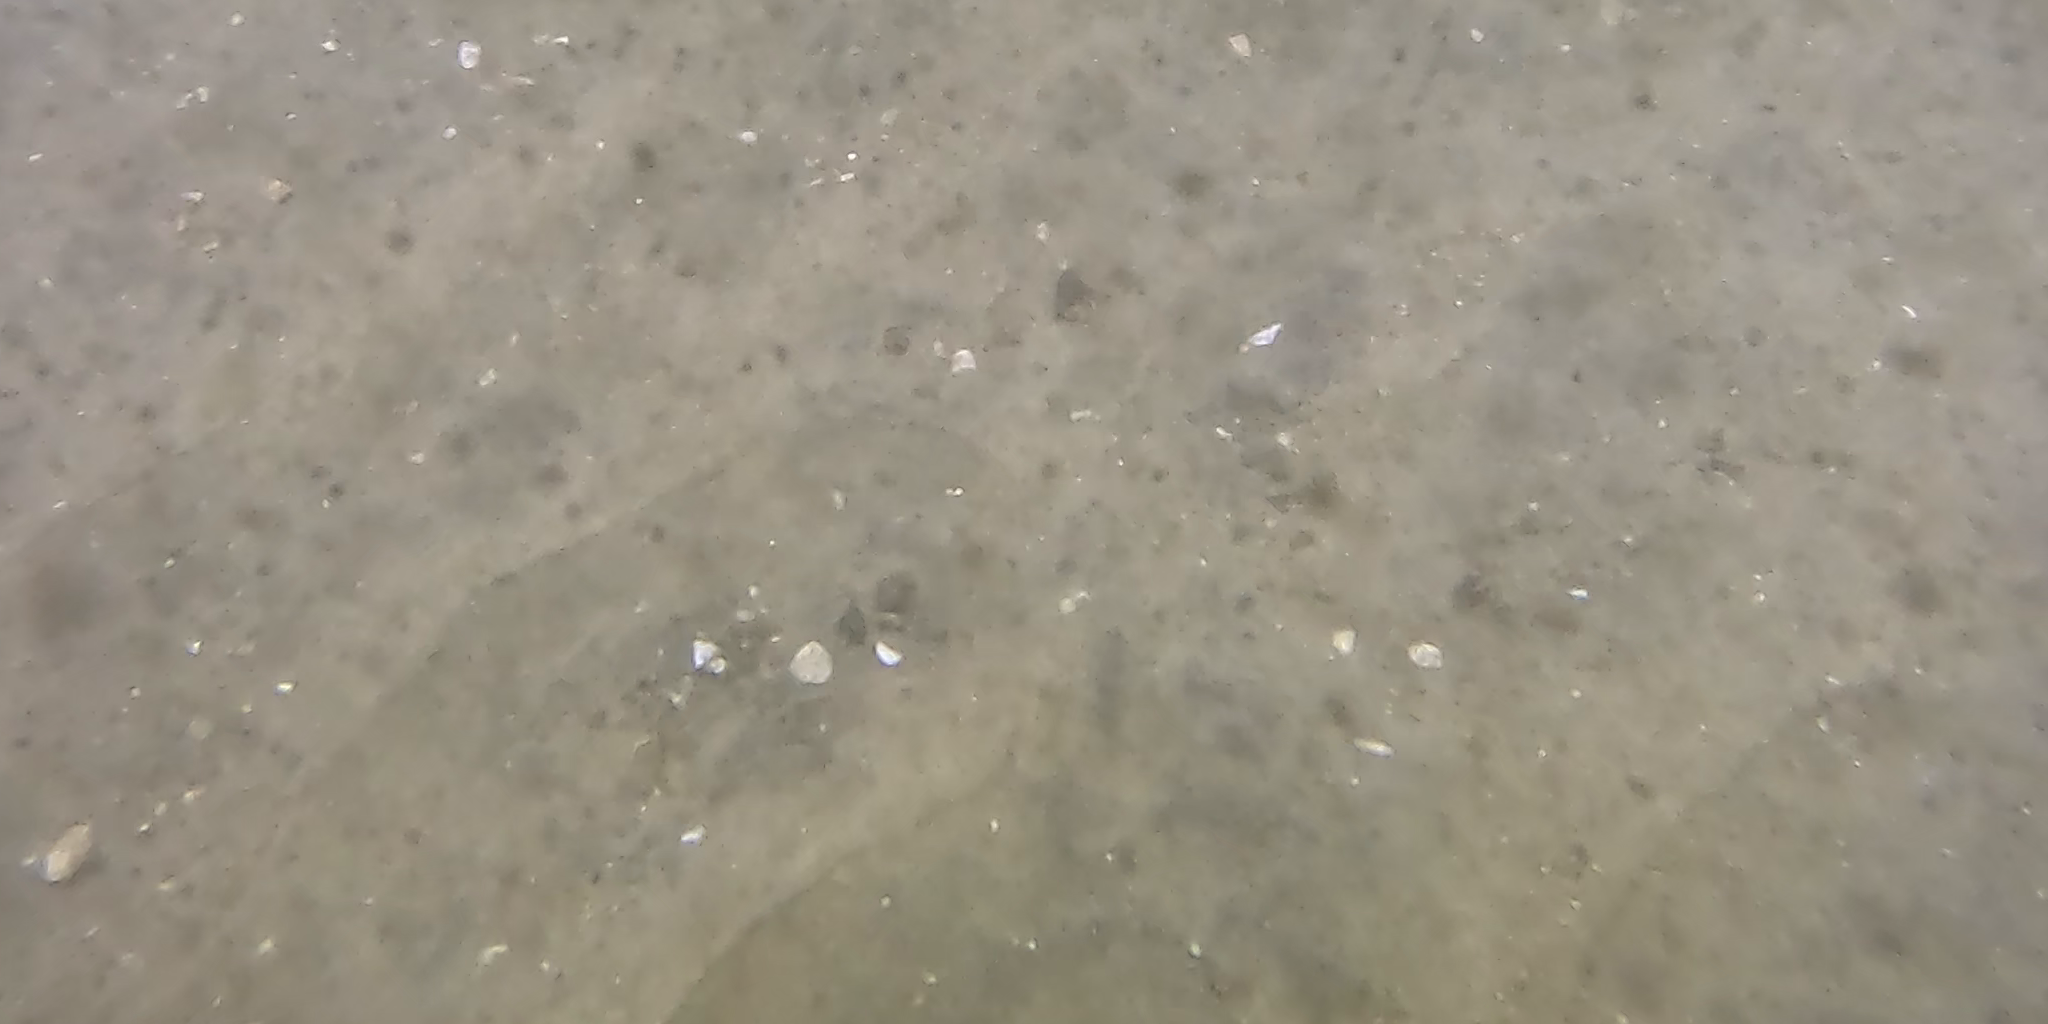
Seabed habitat: sand